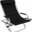
Label: chair